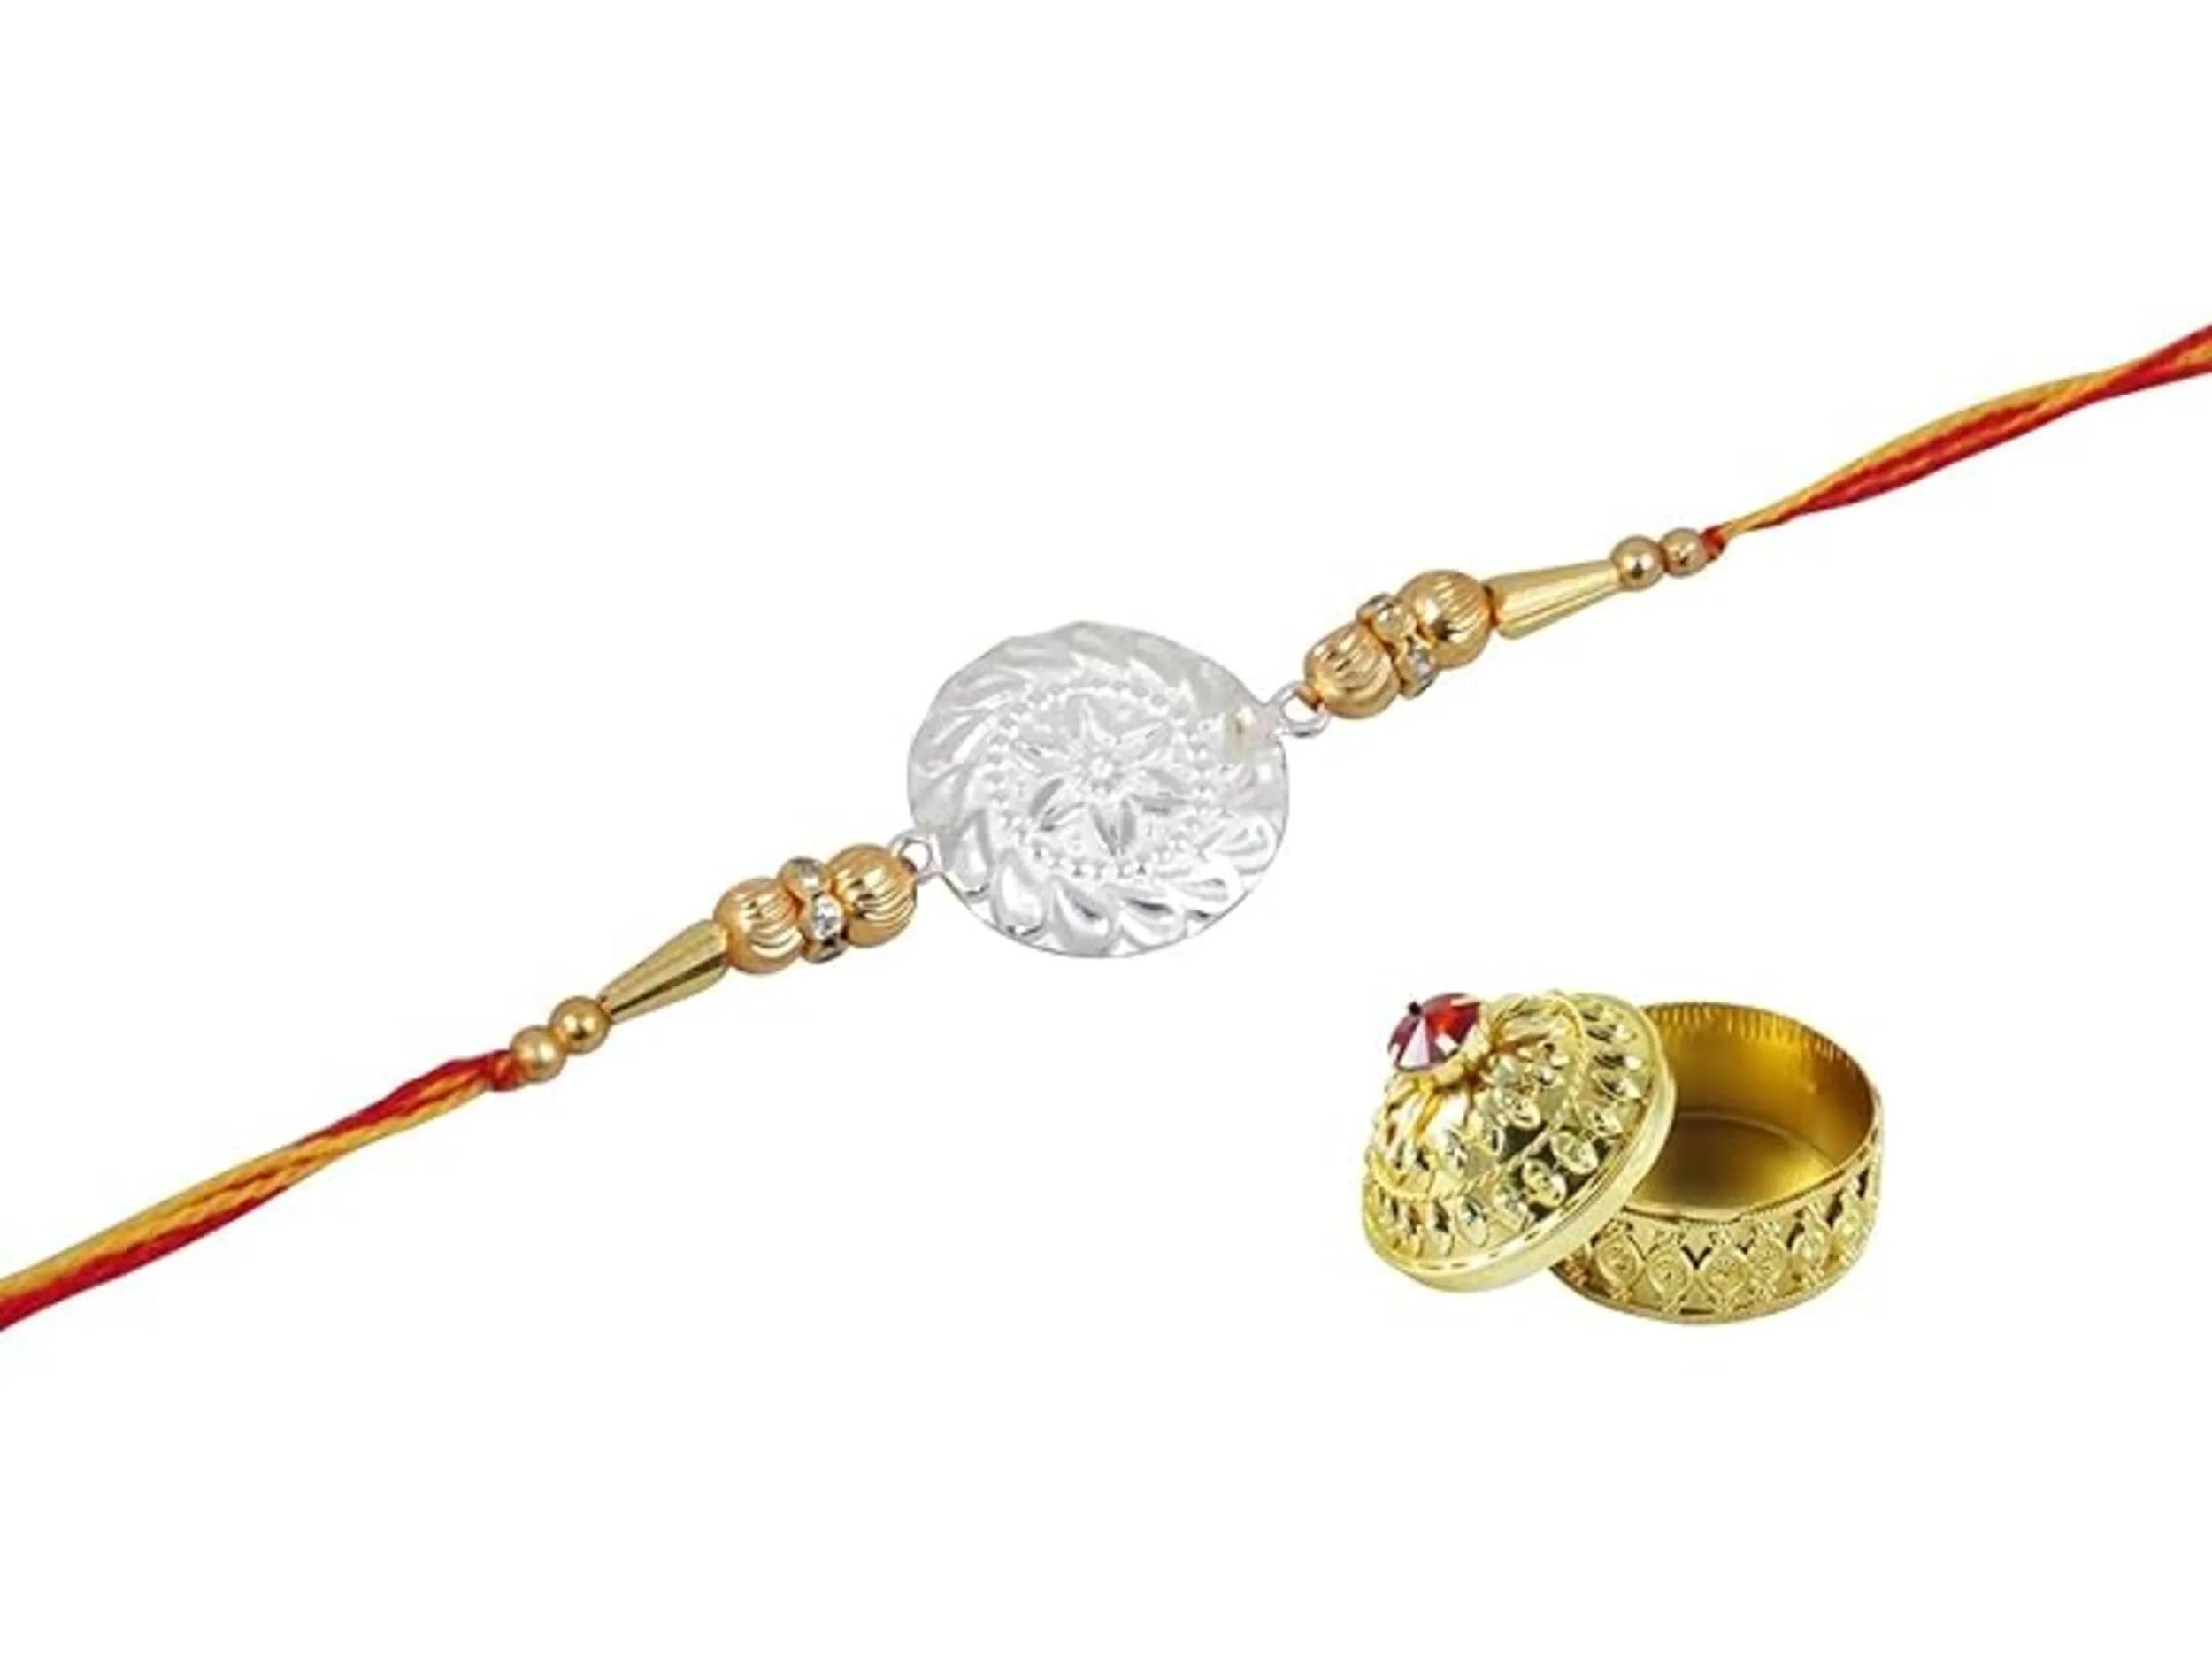
 GoldGiftIdeas Pure 999 Silver Floral Rakhi for Brother, Elegant Rakhi for Rakshabandhan, Golden Glow Beads Rakhi for Boys/Kids with Kumkum Dabbi
Type: Rakhis
Brand: GoldGiftIdeas
Price: Rs. 399
 Rakhi Traditional Rakshabandhan Gift to Brothers from Beloved Sisters Rakshabandhan or Rakhi is a festival celebrating and honouring sibling love. It is love at its purest & deepest point and is portrayed in the form of the sister reminding the brother of the undying bond between them by tying a holy thread and true to his nature the brother reiterates his pledge to care for his sister in body mind and spirit. Honouring this ancient festival of morals and self-sacrificing love, we brings home-spun rakhis prepared in the time honoured tradition and with same love & care that equates sisterly love.